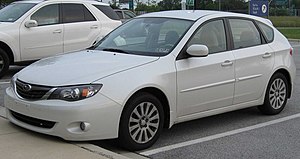
Subaru Impreza / 3. generation (2007-)
Subaru Impreza 2.5i Hatchback 2008
Subaru Impreza er en personbil fra japanske Subaru. Første generation blev produceret i årene 1993 til 2001.